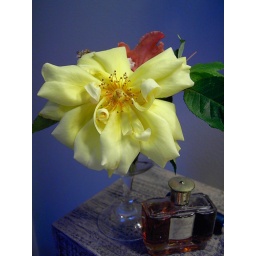
I put this yellow rose in a small wine glass next to an old perfume bottle.